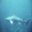
Label: shark